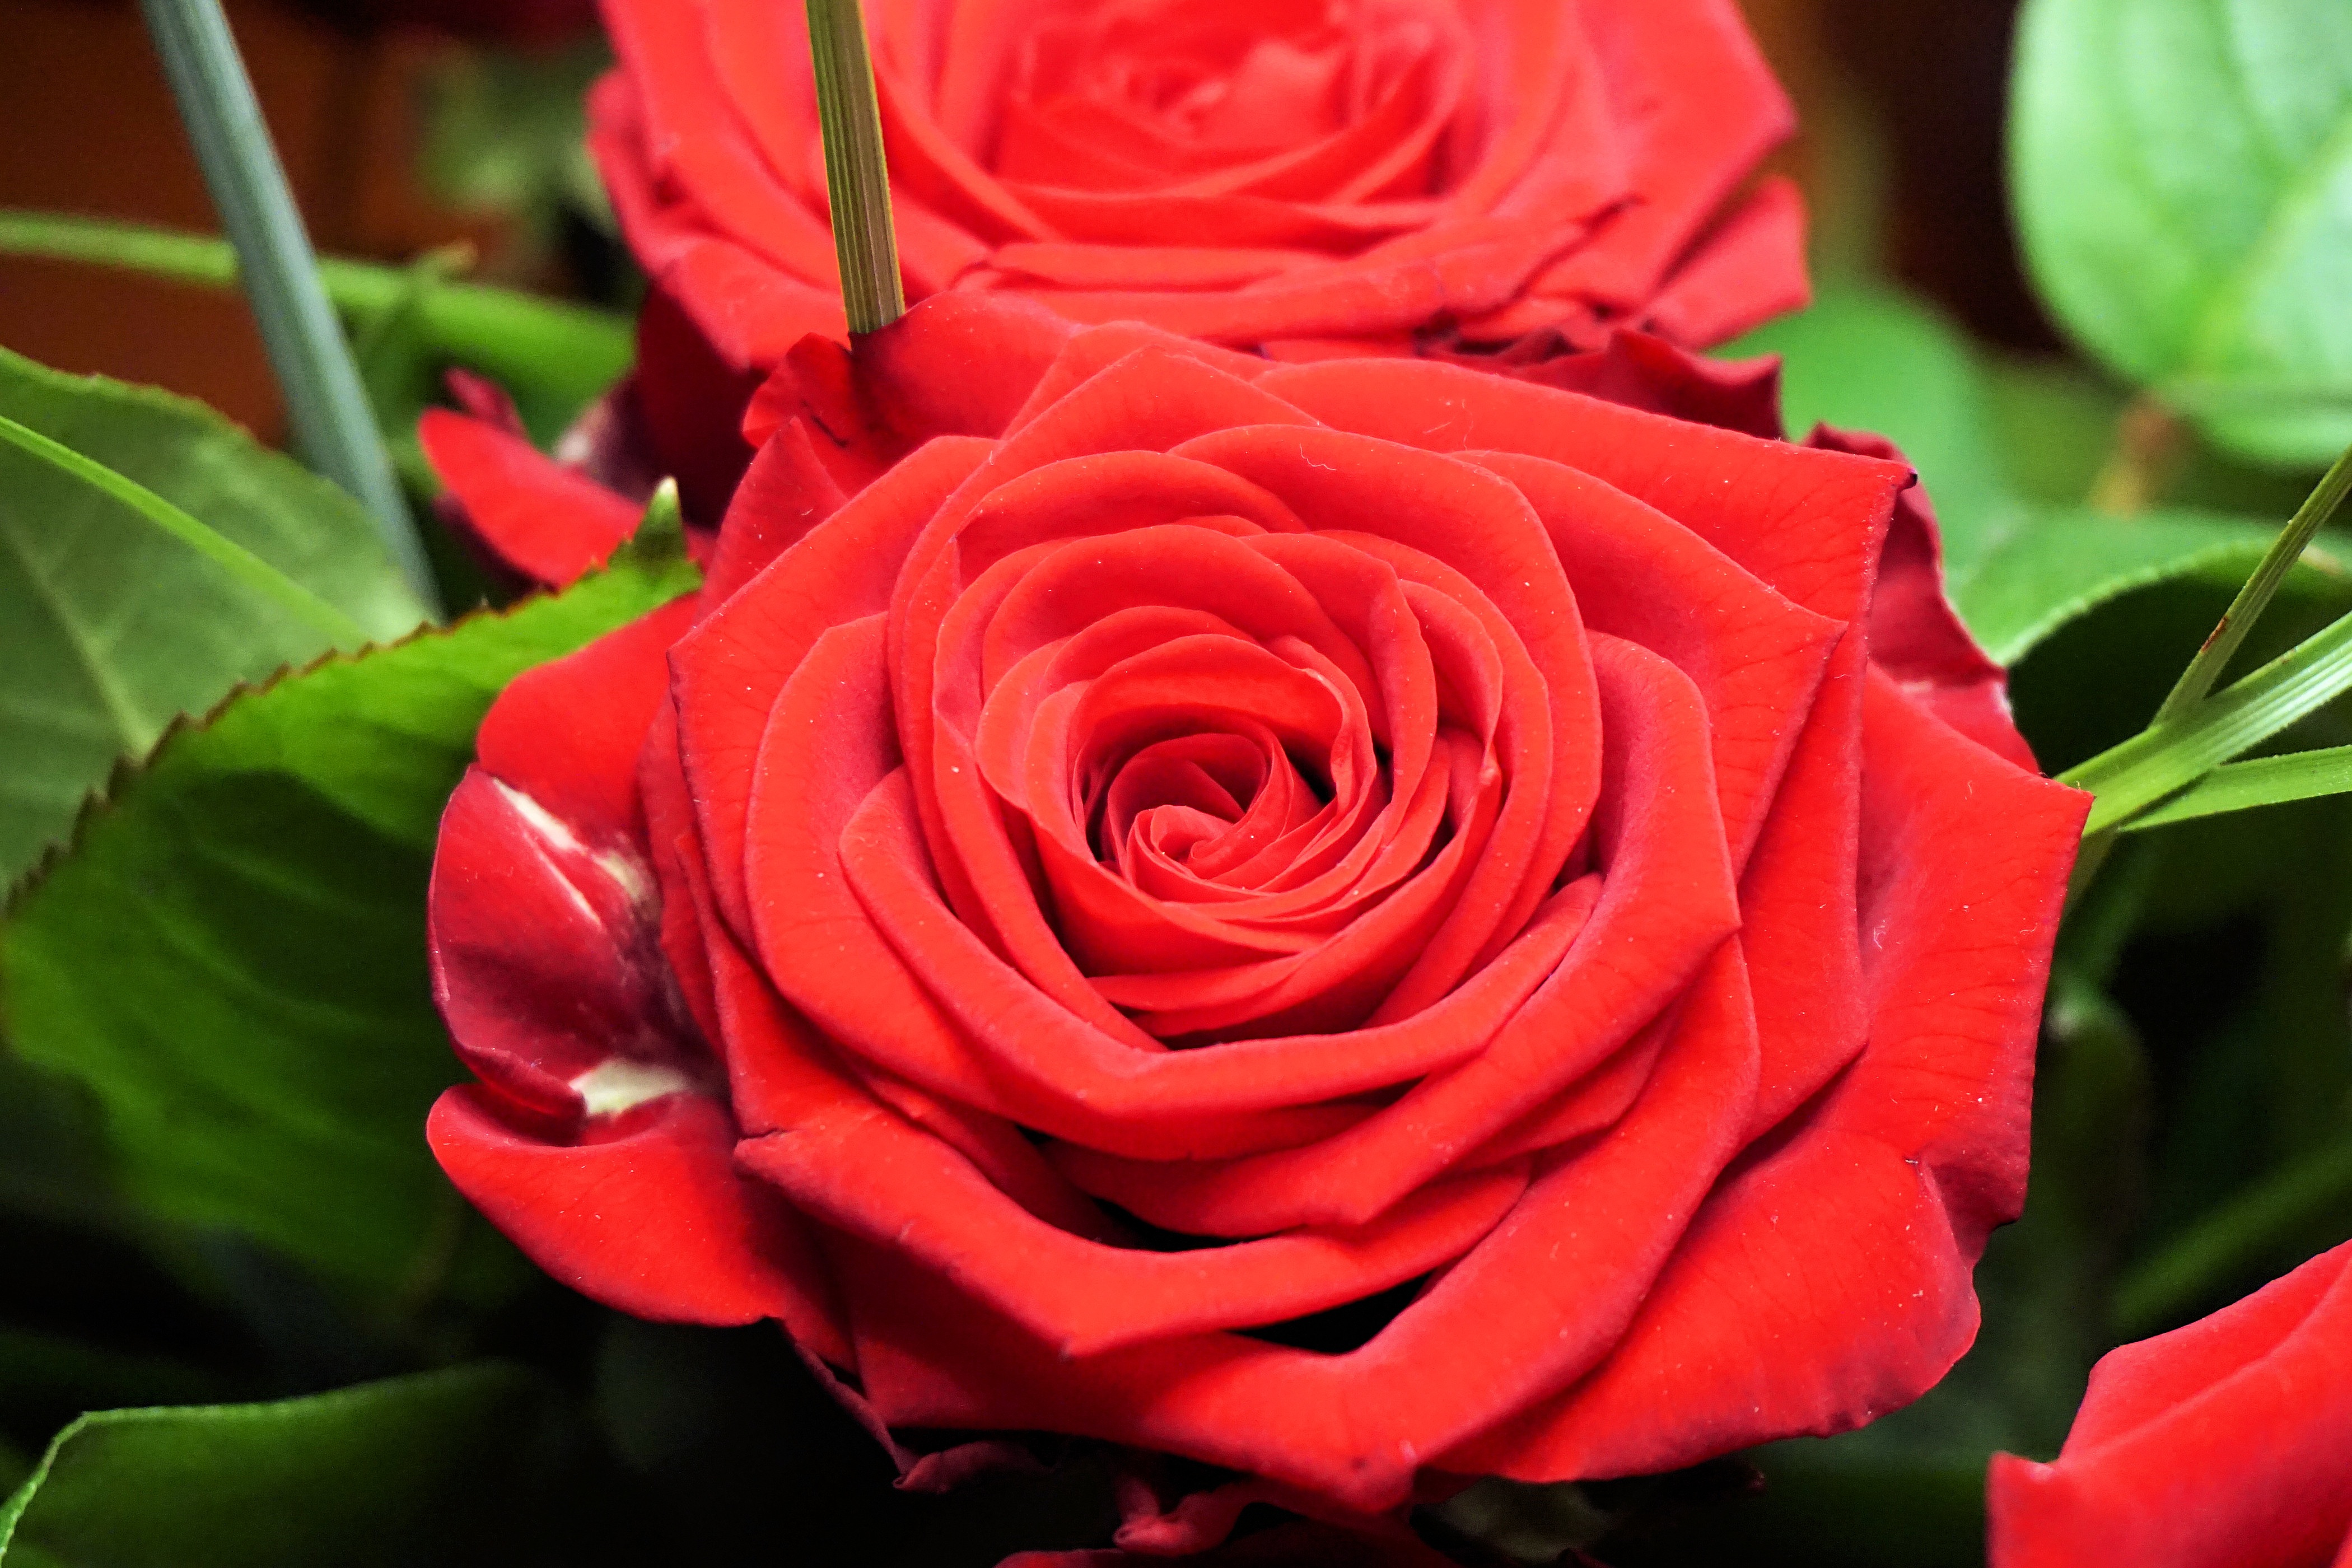
nature, blossom, plant, flower, petal, bloom, love, bouquet, rose, red, symbol, macro, romance, romantic, pink, red rose, flowers, roses, bouquet of flowers, floribunda, macro photography, love symbol, rose blooms, flowering plant, garden roses, rose family, land plant, rosa centifolia, the love sign